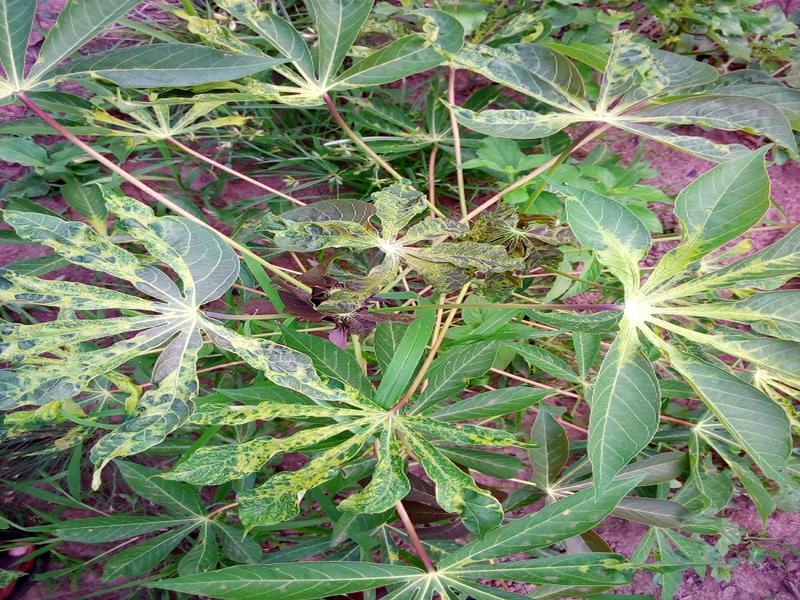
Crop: cassava
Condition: mosaic_disease